Hobart Hurricanes

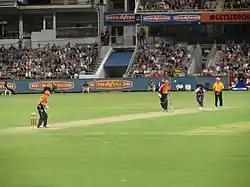
Perth Scorchers taking on Hobart Hurricanes at the WACA Ground in 2011

The Hobart Hurricanes' inaugural coach was Allister de Winter and their inaugural captain was Tim Paine.